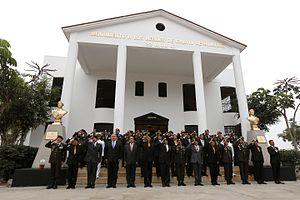
L'opération Chavín de Huántar a été une opération militaire dans laquelle une équipe de 142 commandos des forces armées péruviennes mit fin le 22 avril 1997 à la prise d’otage a la résidence de l'ambassadeur du Japon à Lima où 14 membres du Mouvement révolutionnaire Tupac Amaru sous la direction de Néstor Cerpa Cartolini détenaient plusieurs dizaines de diplomates et haut-fonctionnaires depuis 126 jours après avoir pris d'assaut les lieux le 17 décembre 1996 et capturé entre 500 et 700 invités. La majorité de ses derniers sont libérés au fil des mois, il reste 72 otages au déclenchement de l'opération.